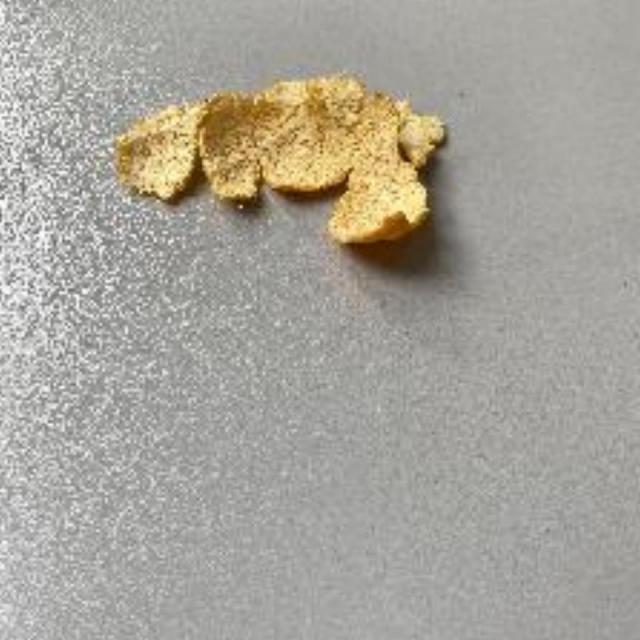
Label: peels